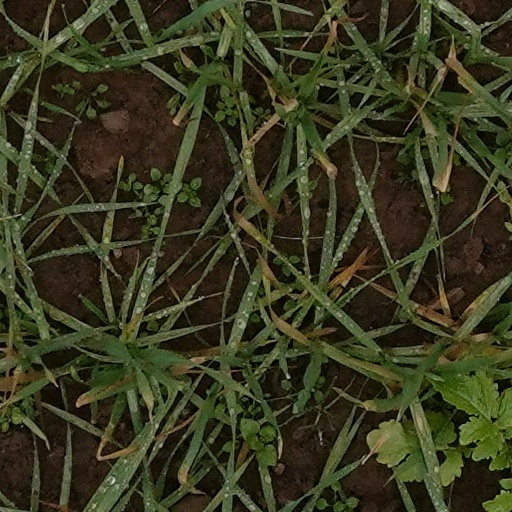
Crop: wheat